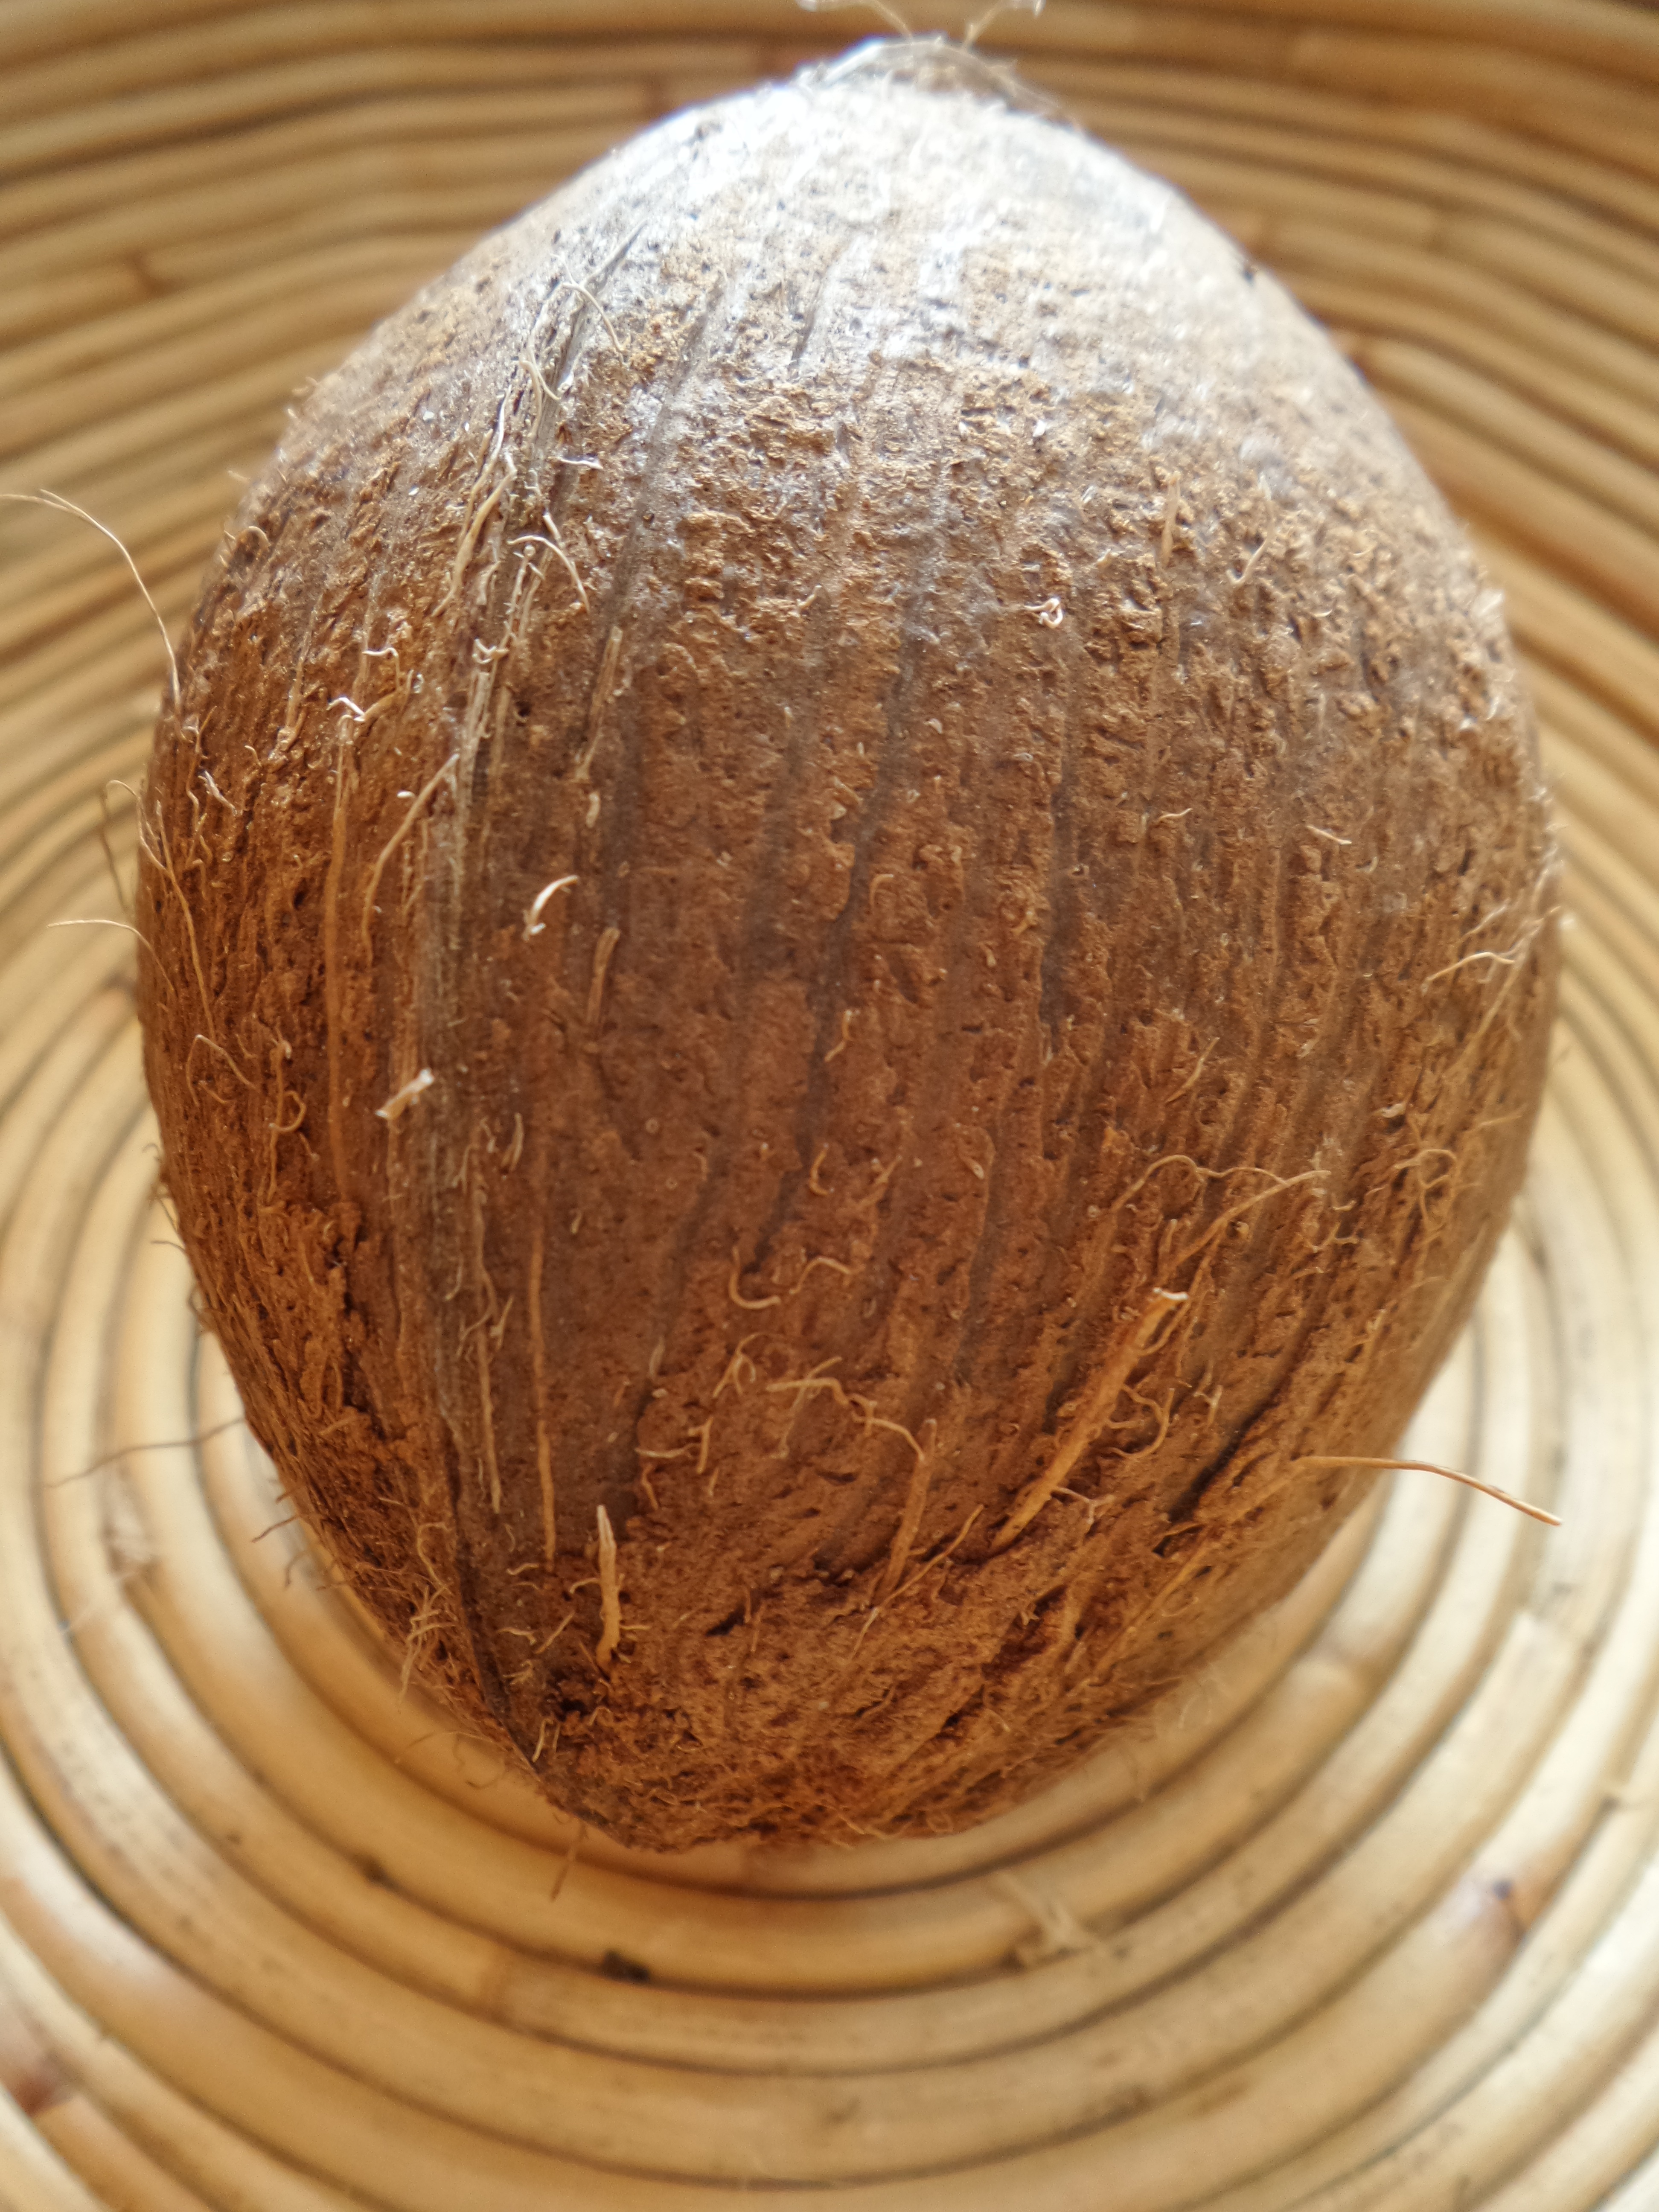
fruit, round, food, produce, healthy, cuisine, coconut, exotic, grass family